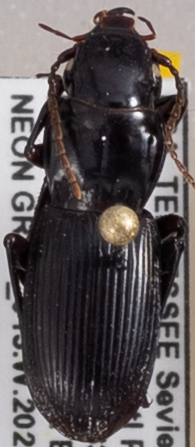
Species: Pterostichus acutipes acutipes
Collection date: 2023-08-01
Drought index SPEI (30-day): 0.86
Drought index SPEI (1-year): -0.17
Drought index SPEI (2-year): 0.594